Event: Nepal Earthquake
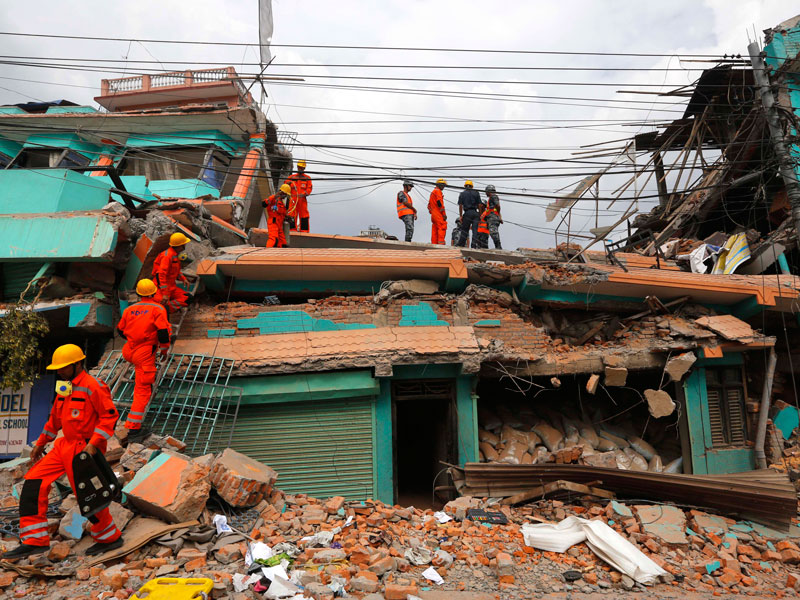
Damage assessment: damage